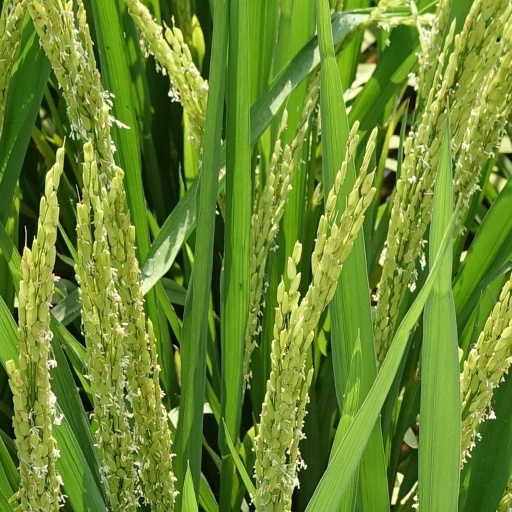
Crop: rice